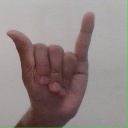
अक्षर: य